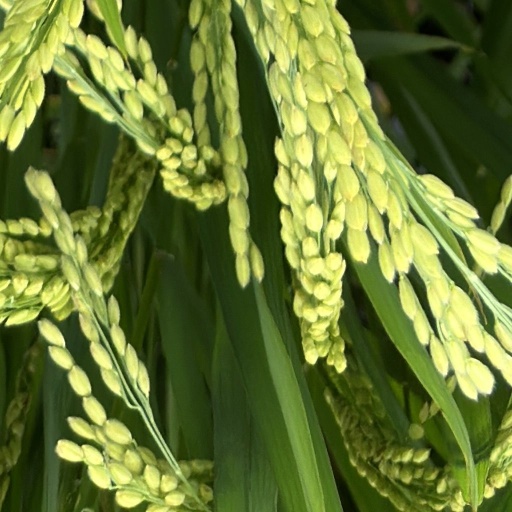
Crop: rice